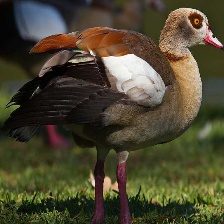
Species: EGYPTIAN GOOSE
Scientific name: ALOPOCHEN AEGYPTIACA
ImageNet parent category: goose